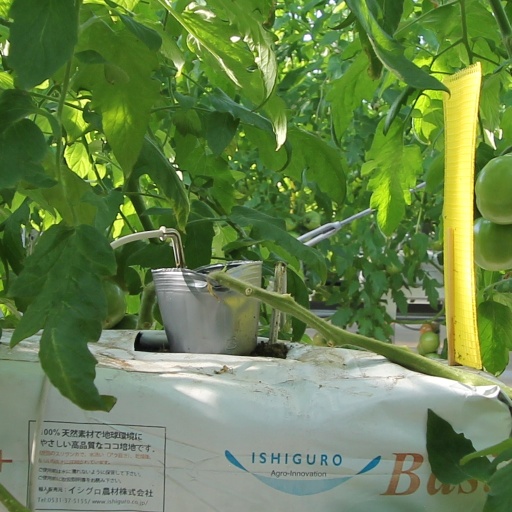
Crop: tomato